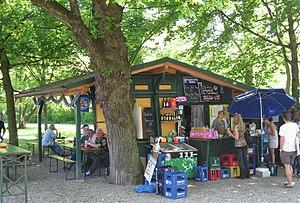
Le pont des Wittelsbach, qui doit son nom à la famille royale bavaroise des Wittelsbach, est un pont en arc traversant l’Isar à Munich. Le pont des Wittelsbach relie la rive gauche d'Isarvorstadt de l'Isar à la rive droite.